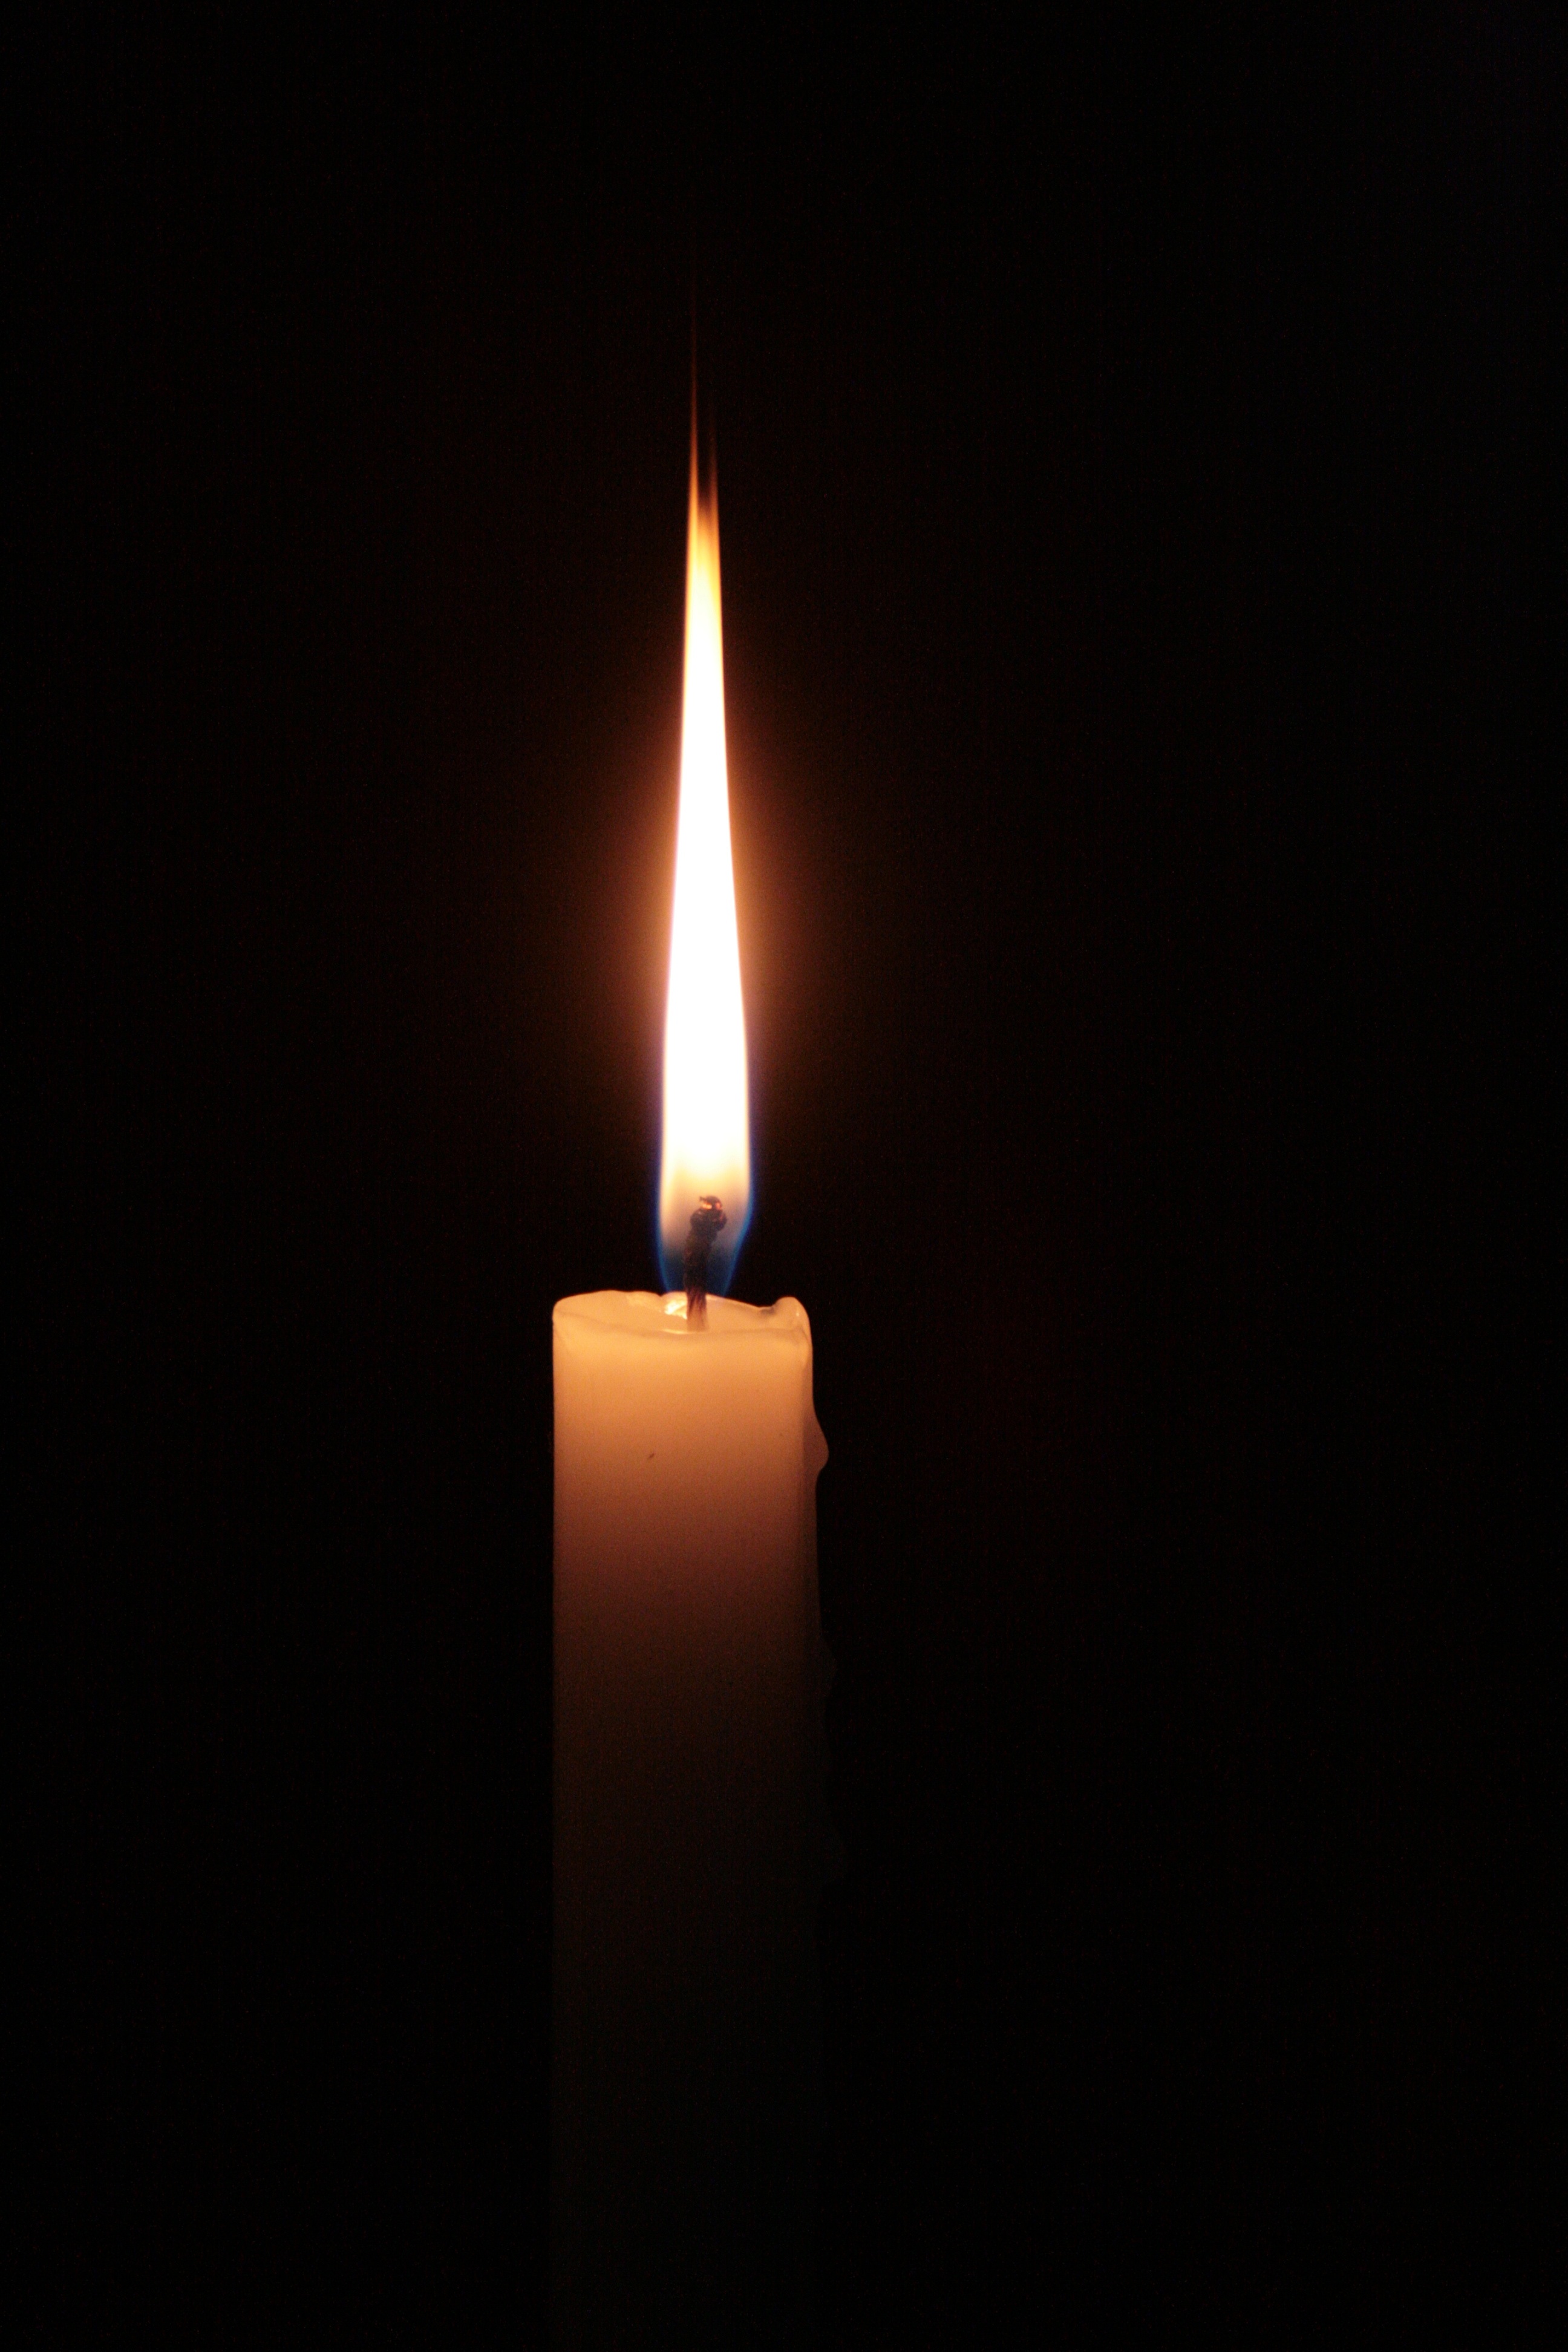
light, night, dark, flame, darkness, candle, lighting, digital, mood, graphics, grief